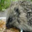
Label: porcupine